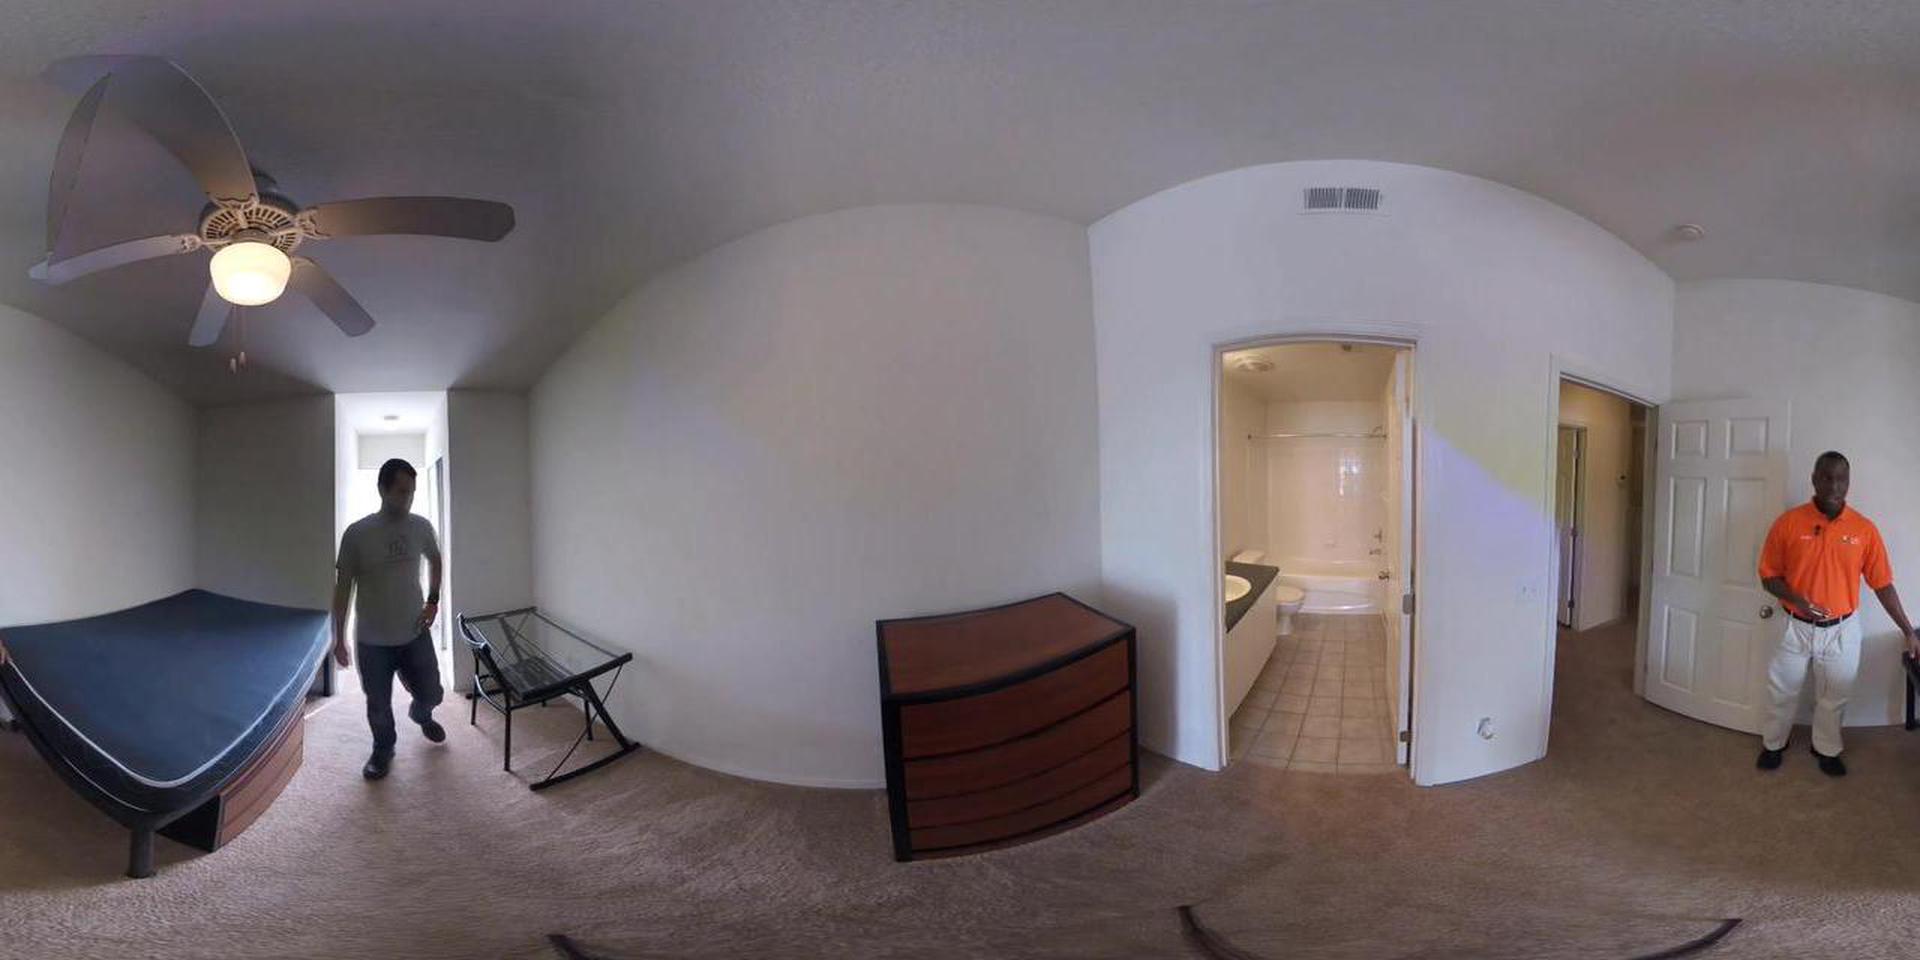
Referred object: the man in the orange shirt by the door

Referred object: the brown curved chest of drawers